Rap rock

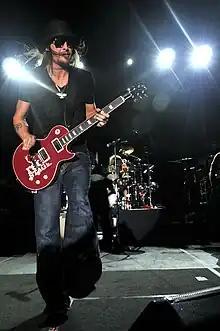
The music of Kid Rock was cited as a bridge between hip hop and rap rock.

The 1990s saw rap rock achieving mainstream success. Faith No More reached a large audience with their 1990 hit "Epic", in which the band's singer, Mike Patton, mixed singing and rapping. Rage Against the Machine also saw success with rap rock music influenced by political hip-hop. According to the "BBC", 1990s hip hop artists like Ice Cube, DMX and Onyx displayed the punk rock sensibilities of hip hop. This period also saw Beastie Boys reinventing themselves by distancing themselves from the frat boy image they portrayed on their "Licensed to Ill" album; harkening back to the group's roots in hardcore punk, Beastie Boys began playing live instruments again on their 1992 album "Check Your Head", a "groundbreaking record that captured suburban skateboard culture with a goofy melding of rap, rock, funk, and thrash" and this album, along with their follow-up, "Ill Communication", demonstrated that rock, hip hop and jazz could coexist on a single album. However, the genre had developed a bad aesthetic reputation, owing to "a series of ill-advised, record-company driven projects" which included the soundtrack album to the film "Judgment Night" (1993), which featured rock artists collaborating with rappers on every track, the results of which "Slate" described as being "lumpy and uneven" in its fusion of rap with grunge and metal; "Slate" wrote, "the subsequent corporate rap rock of the '90s followed the blander, more conservative examples of fusion to be found on "Judgment Night"." In the book "Is Hip Hop Dead? The Past, Present, and Future of America's Most Wanted Music", author Mickey Hess identifies Kid Rock as connecting hip hop music to rap rock, due to the musician having started out as a hip hop artist, before shifting his style from sample-based hip hop to guitar-driven alternative rock that fused hip hop beats, boasting and fashion with hard rock guitar and Southern rock attitude, influenced by classic rock and country music. After releasing "two albums of pure Beastie Boys worship", including his first rap rock album, "The Polyfuze Method" (1993), Kid Rock began to explore his Southern rock influences on "Early Mornin' Stoned Pimp" (1996), and "Devil Without a Cause" (1998), the latter of which "extended the lineage of rap-rock" with an album that sold over 14 million copies, and helped to "ignite the rap-rock genre".